Farini, Emilia-Romagna

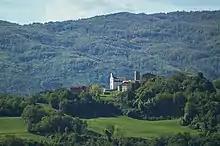
partial view of the town of Farini

Farini (Piacentino: or ) is a "comune" (municipality) in the Province of Piacenza in the Italian region Emilia-Romagna, located about west of Bologna and about southwest of Piacenza. As of 31 December 2004, it had a population of 1,744 and an area of .